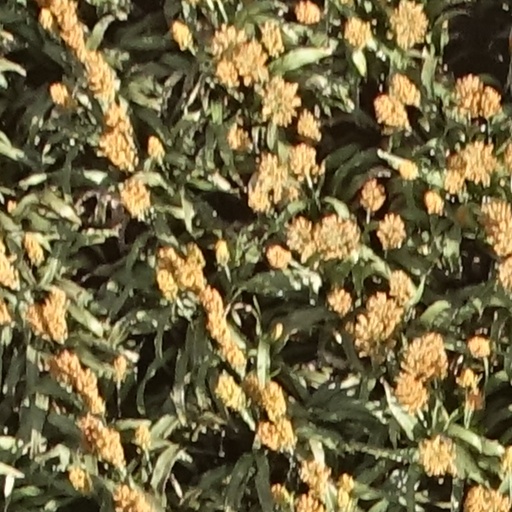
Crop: sorghum